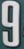
Number: 9